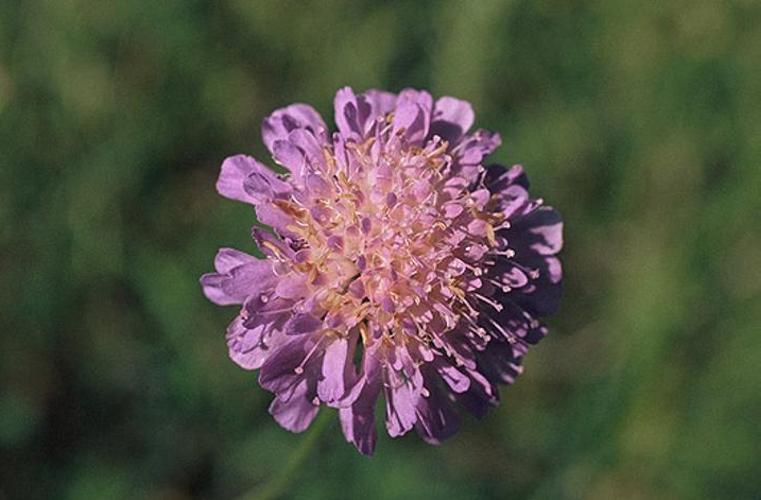
Label: pincushion flower